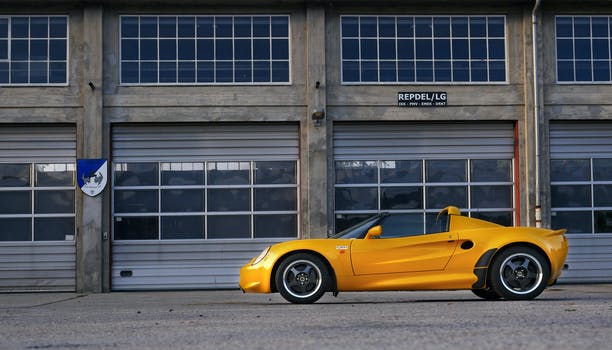
Label: No Watermark